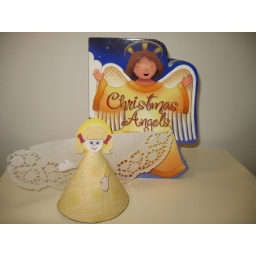
Our paper angel craft in front of our book of the week &amp;quot;Christmas Angels&amp;quot;